Greece national football team

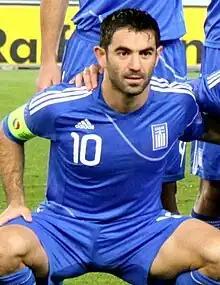
Giorgos Karagounis is Greece's most capped player with 139 appearances.

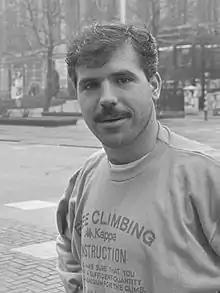
Nikos Anastopoulos is Greece's top scorer with 29 goals.

List of captaincy periods of the various captains throughout the years.